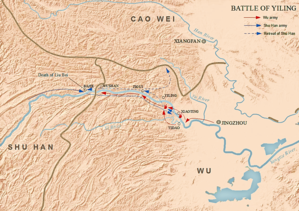
La bataille de Xiaoting, aussi connue sous le nom de bataille de Yiling ou de bataille de Yiling et Xiaoting, a lieu en 222, au tout début de la période des Trois Royaumes de L'Histoire de la Chine. Elle oppose l'armée du royaume de Shu aux troupes de Sun Quan, qui est alors officiellement un vassal du royaume de Wei.